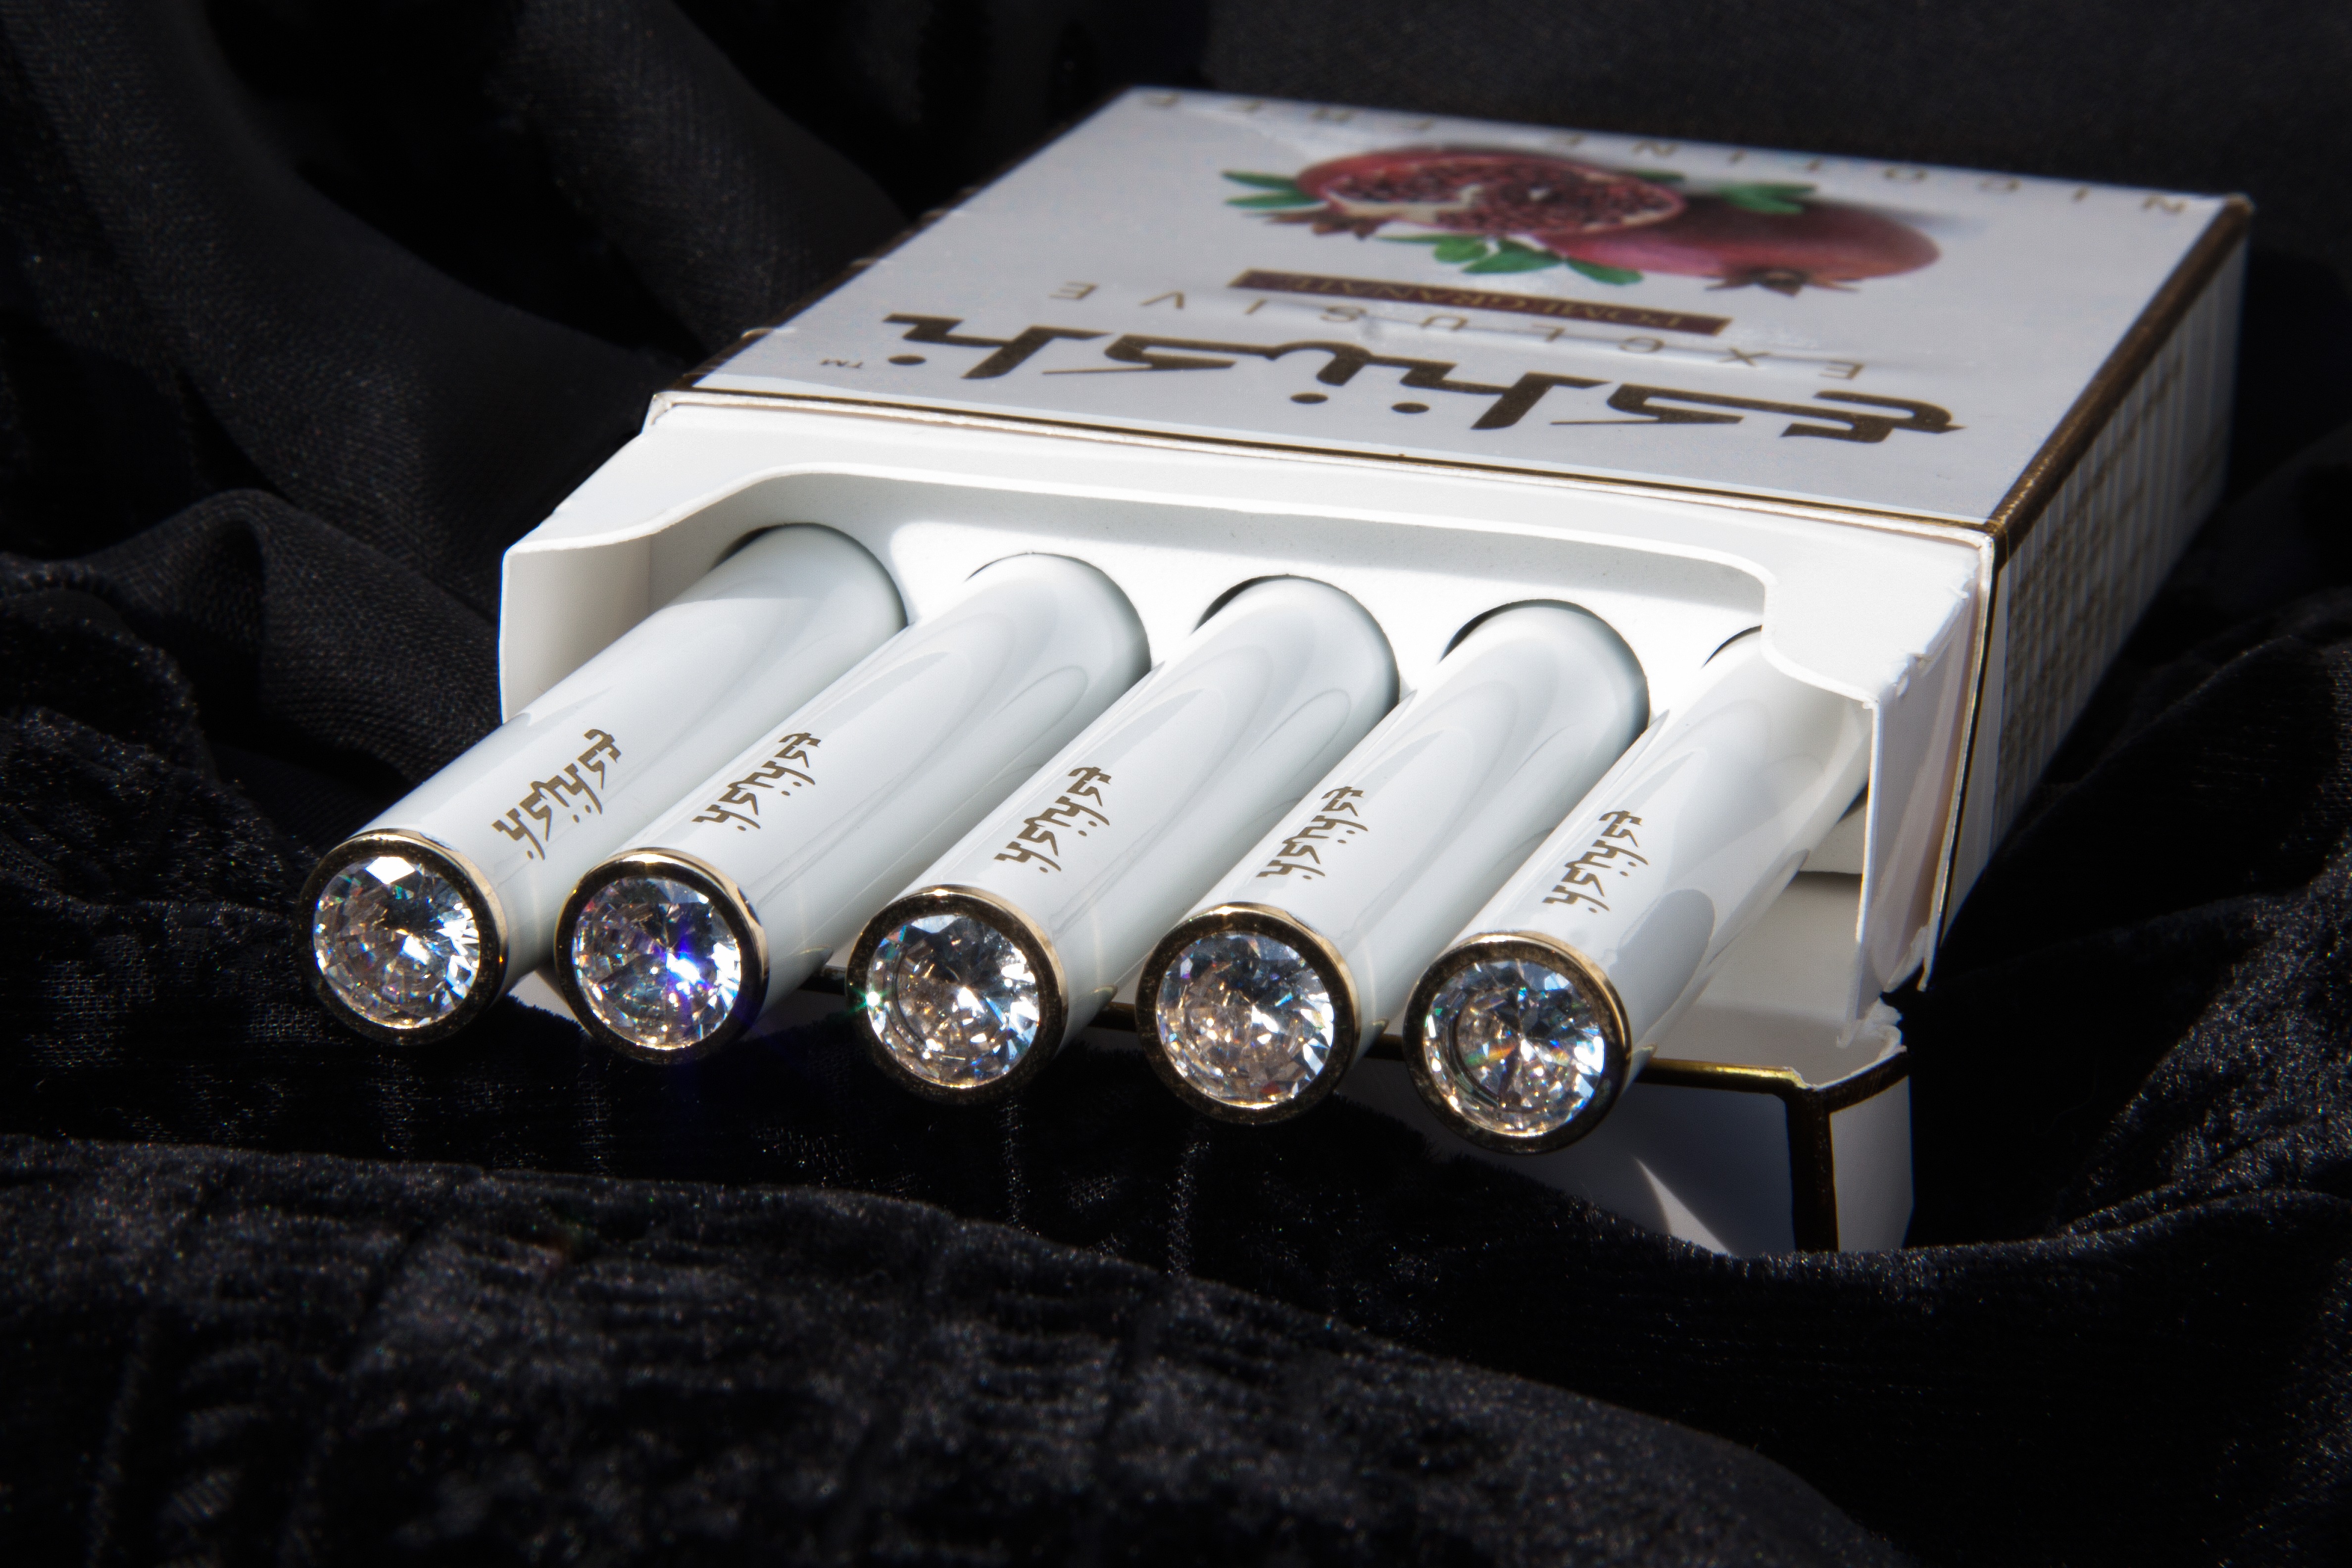
hand, consumption, box, pomegranate, electronic, jewellery, luxury, silver, glasses, cigarettes, packaging, diamonds, fragrance, arabic, noble, luxurious, cut glass, shisha, fashion accessory, fruit flavour, for ladies, tobacco free